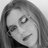
Emotion: neutral